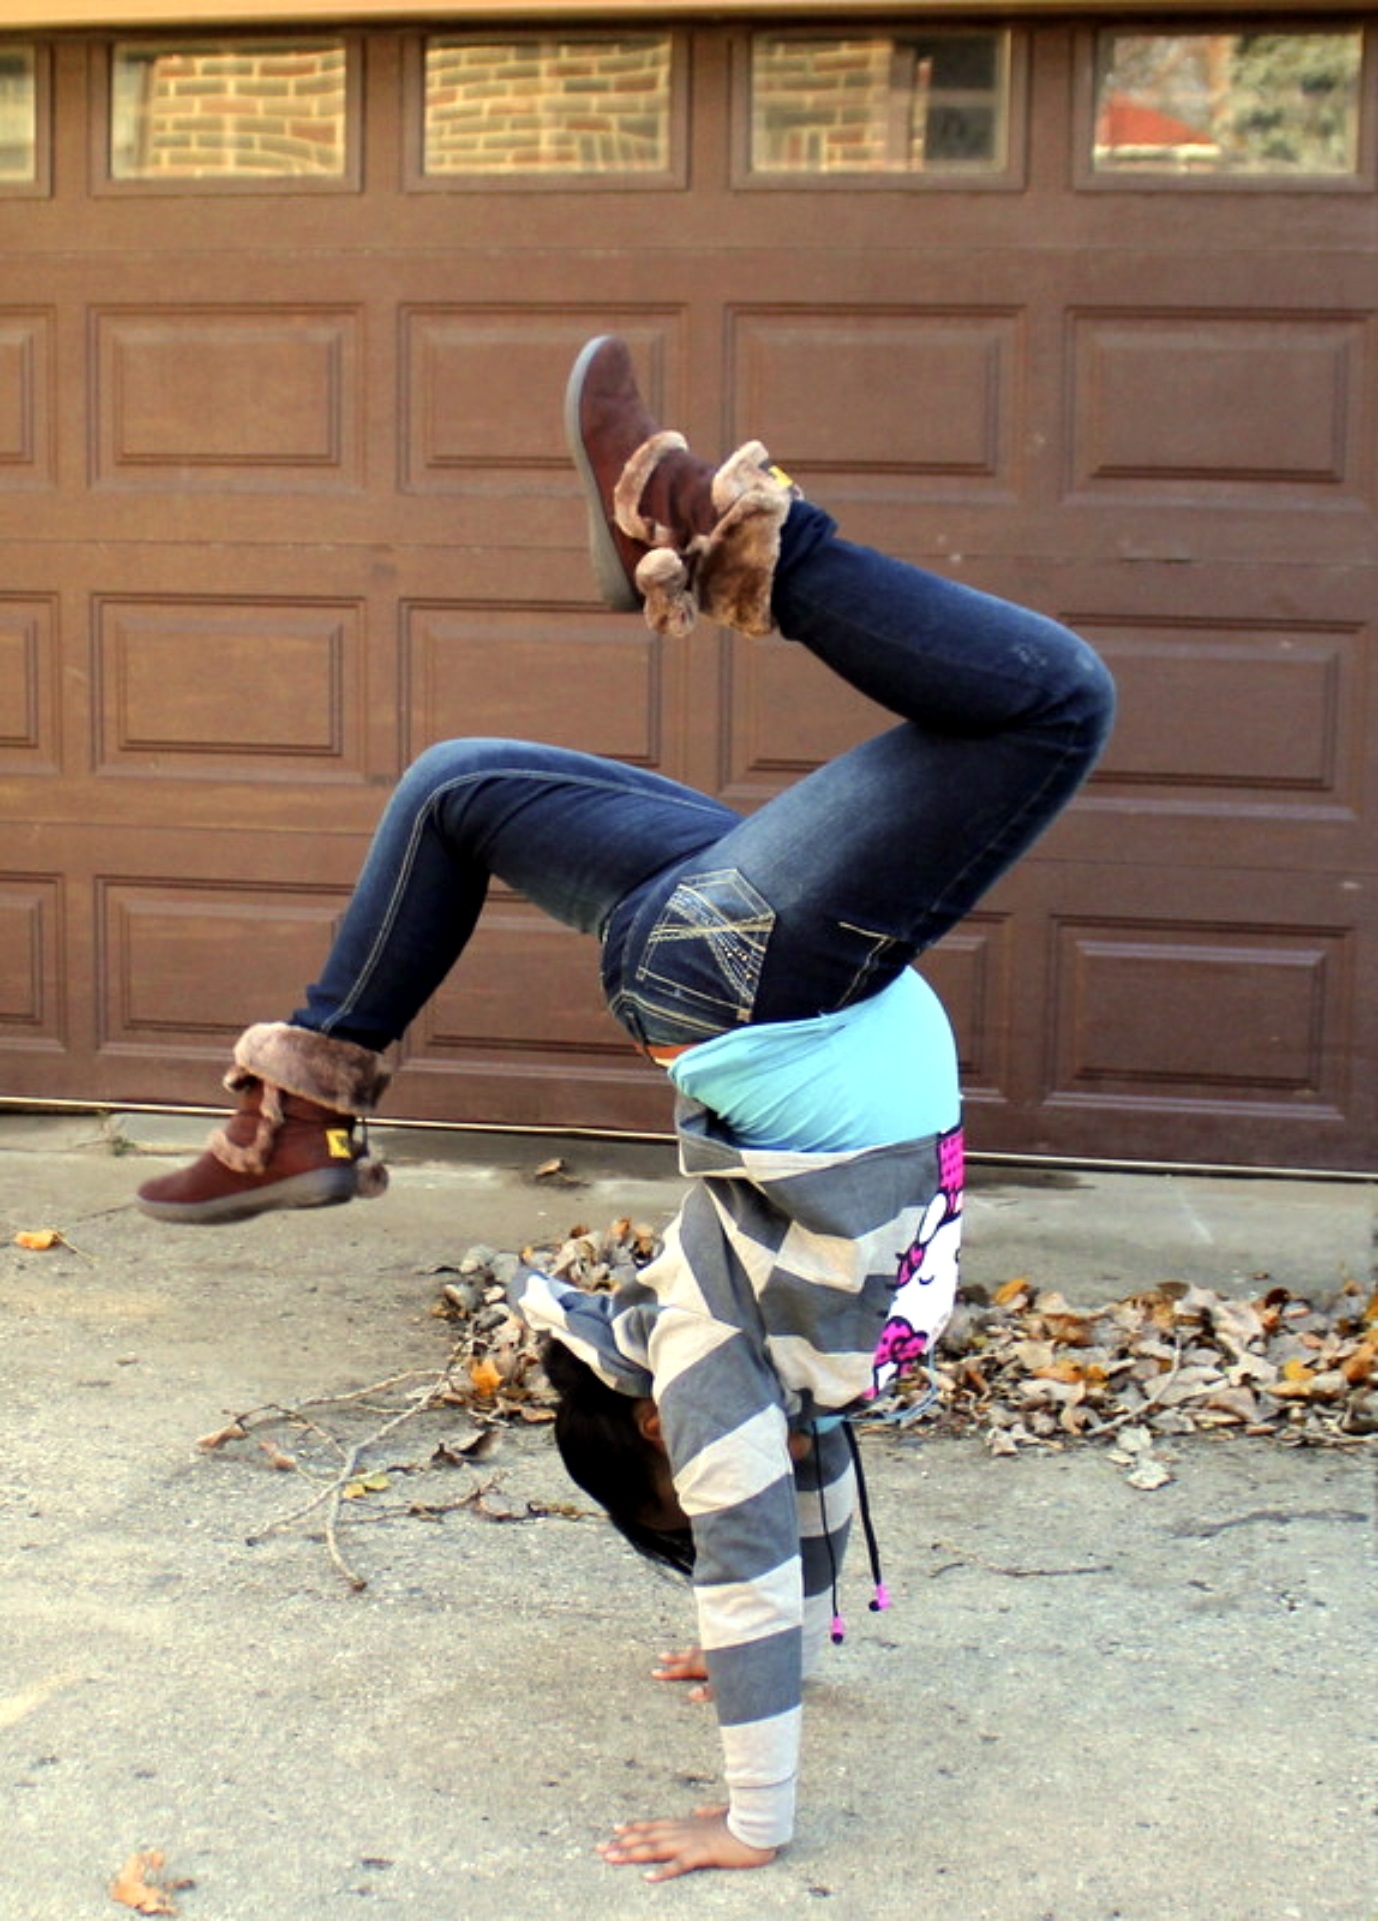
girl, play, fall, dance, autumn, performance art, flip, sports, upside down, flipping, gymnastics, form, handstand, performing arts, girl tumbling, human action, physical fitness, street dance